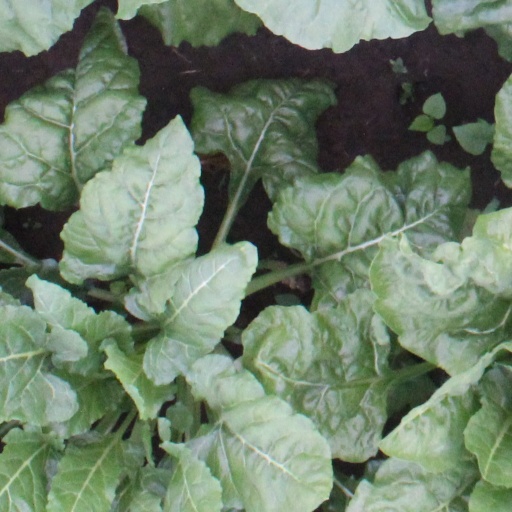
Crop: sugar beet